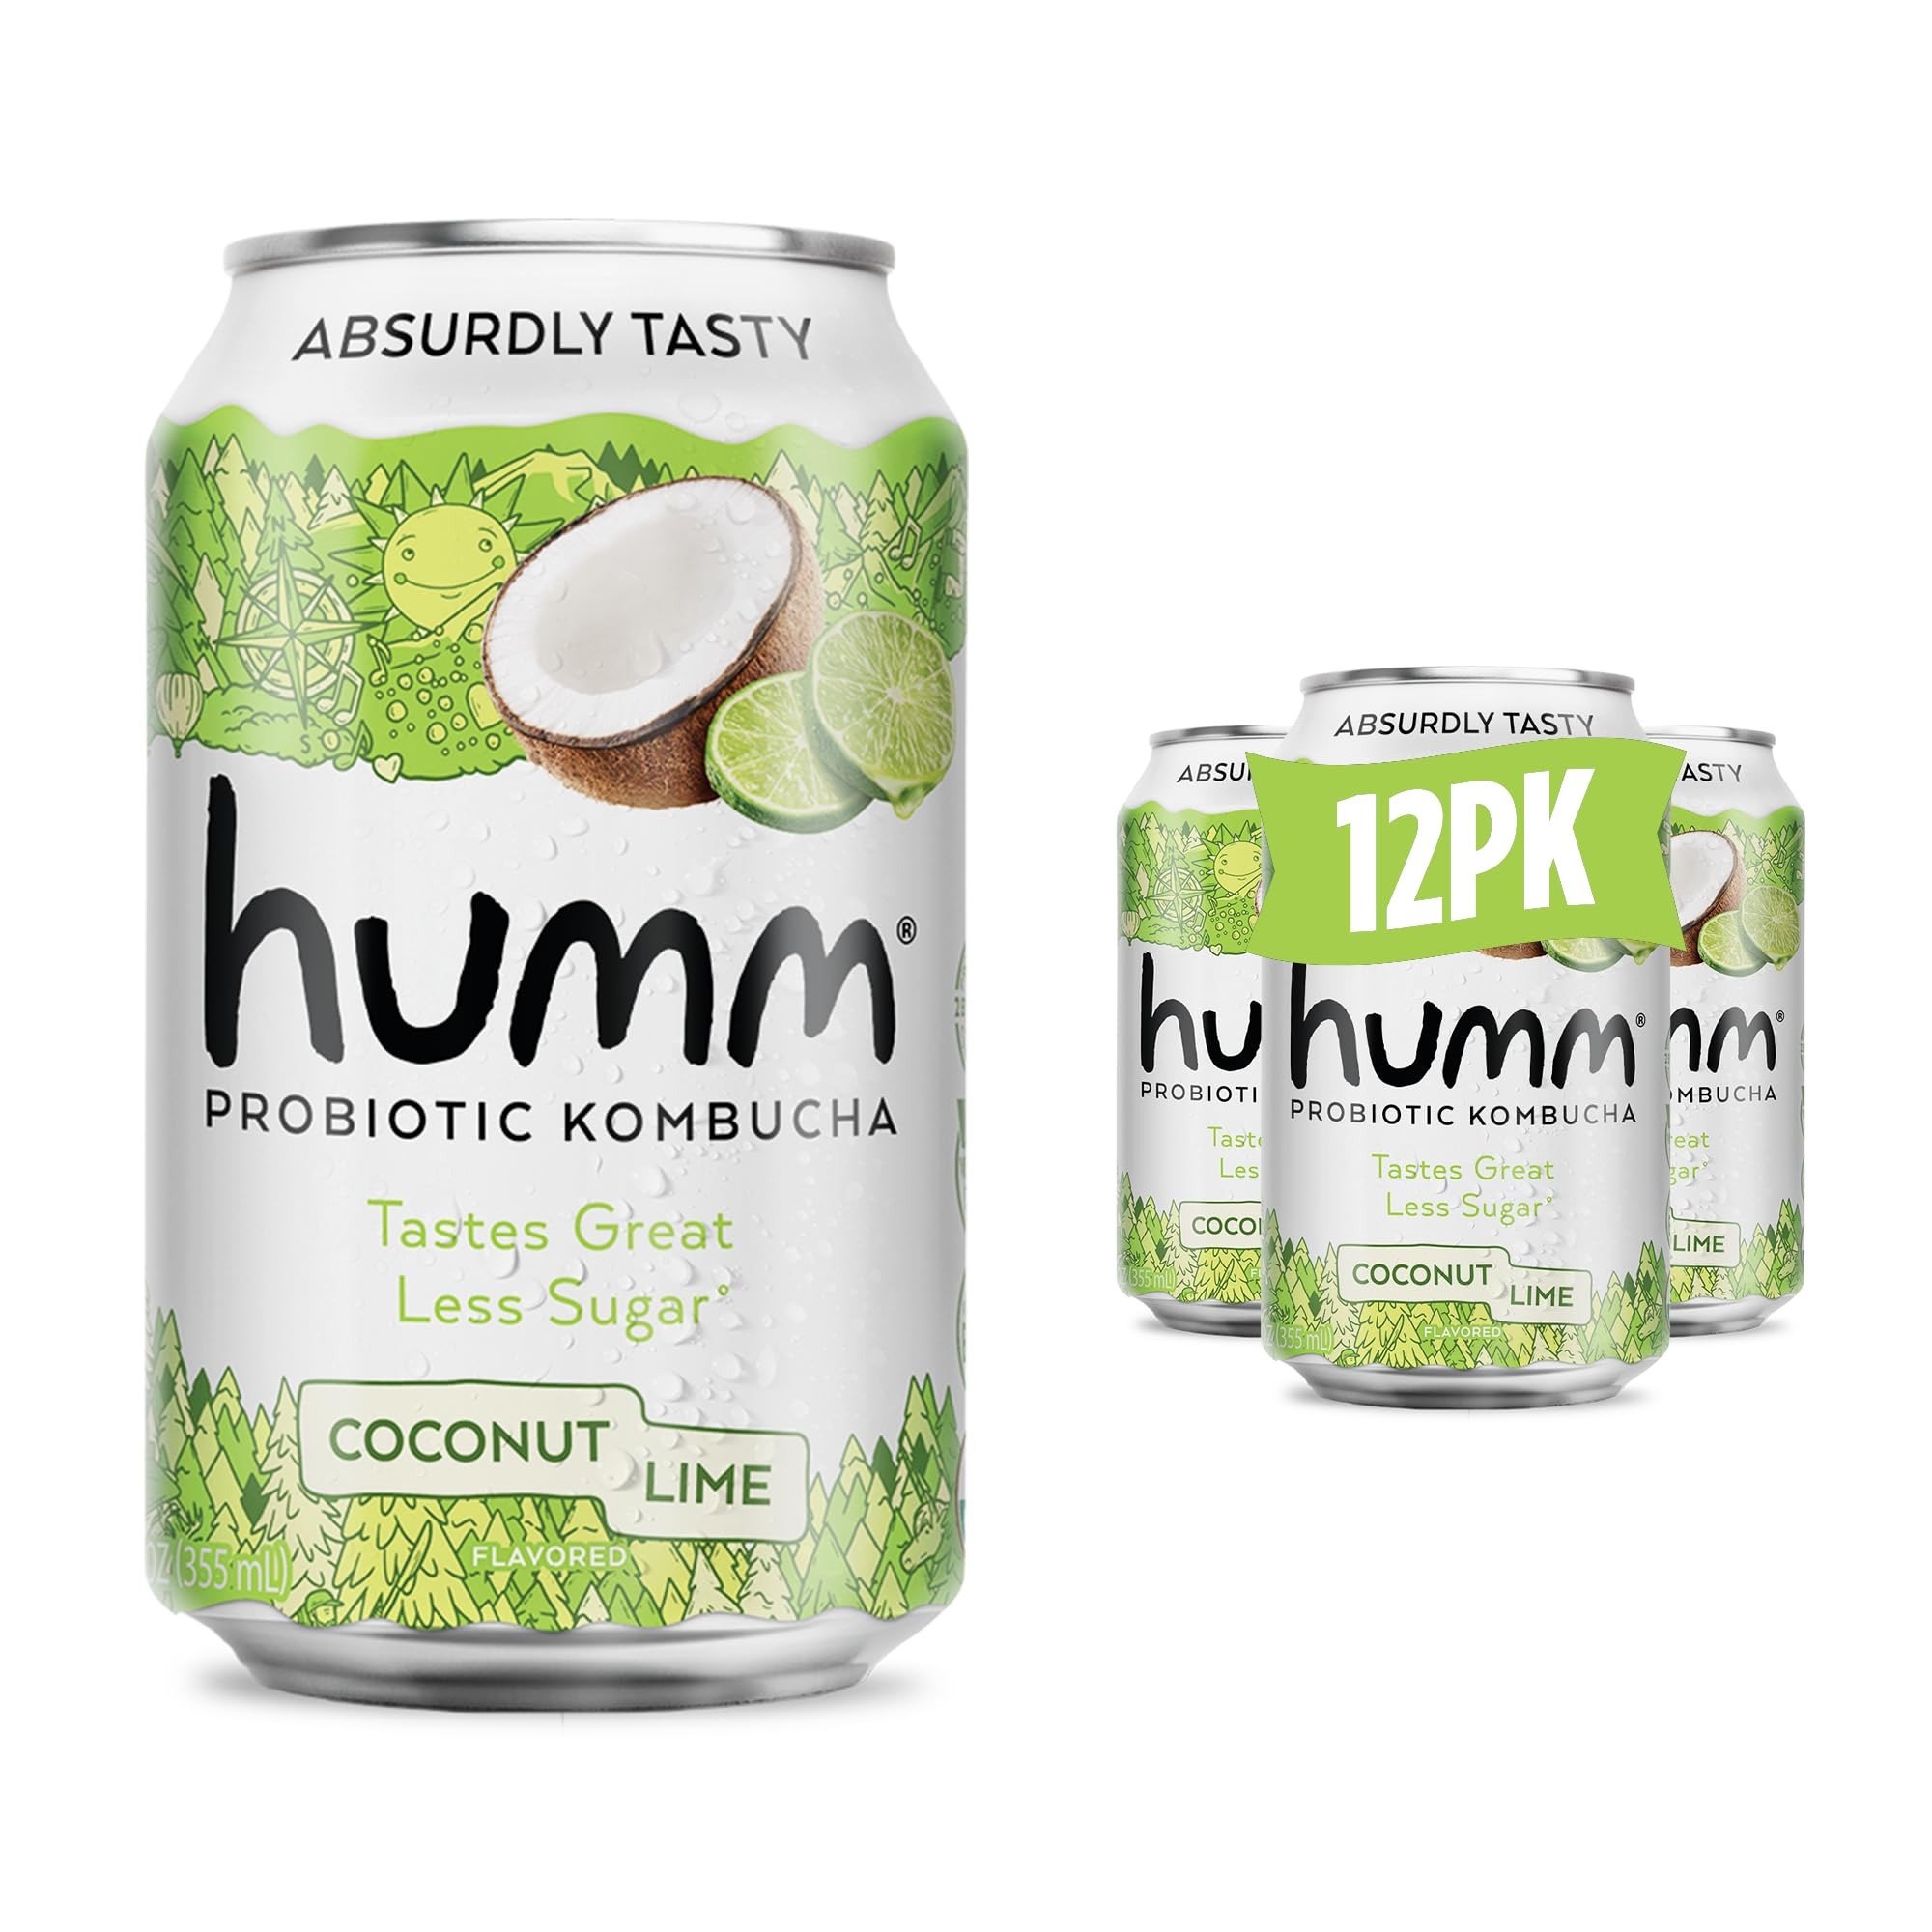
Item Name: Humm Kombucha Coconut Lime, Organic, Vegan & GMO Free (12 Pack)
Bullet Point 1: COCONUT LIME : Creamy coconut and zesty lime come together in tropical harmony with the crisp fizz of kombucha for a taste of paradise in a can! At Humm, we didn't invent kombucha, we perfected it. We’re flavor-forward and easy to drink without the vinegar taste.
Bullet Point 2: 2 BILLION PROBIOTICS : Show your gut some love (that won’t fizz out!) with our 2 billion probiotics in every can to help tackle bloating, gas, digestive and skin issues. Did you know some of these other guys don’t even have probiotics? Phew!
Bullet Point 3: VITAMIN B12 PACKED : Did you think we'd stop at 2 billion probiotics? No way! Our kombucha also contains vitamin B12 for a boost to get you through the day. You’ll thank us later.
Bullet Point 4: KEEPING SUGAR LOW AND DRINKS 100% REAL : Our kombucha is full of flavor, but sugar? Not so much. In fact, we've got up to 30% less sugar. No artificial sweeteners, USDA certified organic, Non-GMO, vegan, and gluten free. When we say “drink better,” we mean it.
Bullet Point 5: SHIPS AMBIENT : Our Humm Original Kombucha ships at room temperature (right from Bend, Oregon!), but we ask that you refrigerate upon arrival to ensure our quality standards are maintained right up to that very first sip. Cheers to your health!
Product Description: <p><b>Delightfully Bubbly. Absurdly Tasty. Better for You.</b></p> <p>Choose a better beverage with Humm Coconut Lime Kombucha. Our probiotic kombucha is made with green and black tea that's fermented with live kombucha cultures that boost your microbiome for better gut health. Each <b>absurdly tasty</b> serving is bursting with all natural island flavor with :</p> <ul><li>40% Less sugar than competing kombucha brands</li> <li>Zero artificial sweeteners or ingredients</li> <li>1,500% Daily value vitamin b12</li> <li>2 billion CFU of probiotics</li></ul> <p><b>Wondering why you should choose Humm Kombucha? We can give you 2 billion good reasons.</b></p> <p>Not all kombucha is created equal. We're proud to offer a USDA certified organic kombucha tea that's gluten free, vegan, and non-gmo. Best of all, each serving offers all the benefits of fermented foods <b>plus</b> 2 billion probiotic cultures that promote digestion, skin health, and immune health.</p> <p><b>Refreshing. Energizing. Lower in Sugar!</b></p> <p>Skip the sugary sodas and delight your taste buds with a kombucha drink that's as delicious as it is healthy. Each Humm kombucha can is sweetened naturally with fruit juice and organic cane sugar. But that’s not all…every serving delivers 1,500% of the daily value of vitamin B12 to boost energy and promote overall wellness.</p> <p><b>Perfect for your on the go lifestyle…</p></b> <p>Humm kombucha comes conveniently packaged in single serving cans that don't require refrigeration. They're the perfect healthy treat to keep on hand for mocktail hour, bbq's, sports games, and after school.</p> <p>*Best Served Chilled</p> dry January drinks mocktails
Value: 144.0
Unit: Fl Oz

Price: 18.99